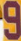
Number: 9